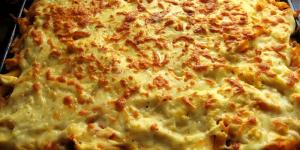
pasta al horno